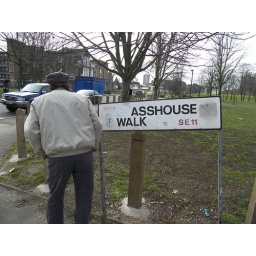
You should see the other street signs in this neighborhood.